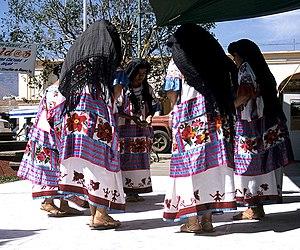
Selon le site officiel du Secrétariat du Tourisme, en juin 2019 le Mexique comptait 121 pueblos mágicos répartis dans 31 états de la fédération.